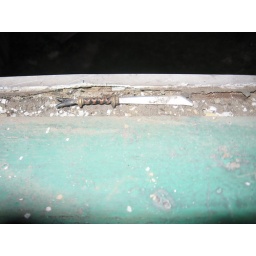
plastic sword found in storm window